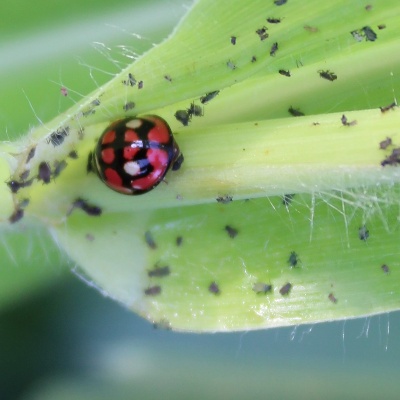
Crop: Maize
Condition: leaf beetle